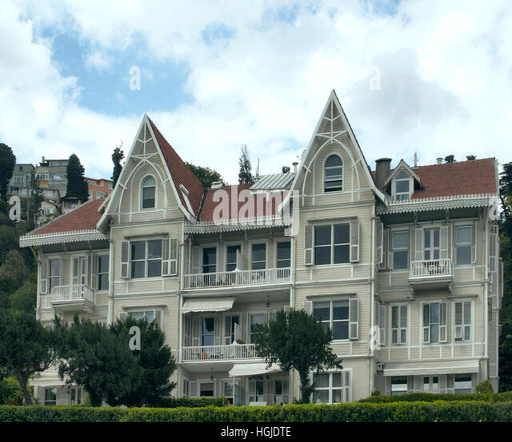
view of traditional , historical building by strait .